F. Michael Christ

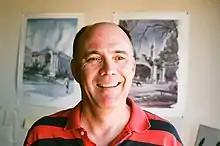
F. Michael Christ in 2011

Francis Michael Christ (born 7 June 1955) is an American mathematician and professor at University of California, Berkeley, specializing in harmonic analysis, partial differential equations, and several complex variables. He is known for the Christ–Kiselev maximal inequality.